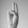
ASL letter: U